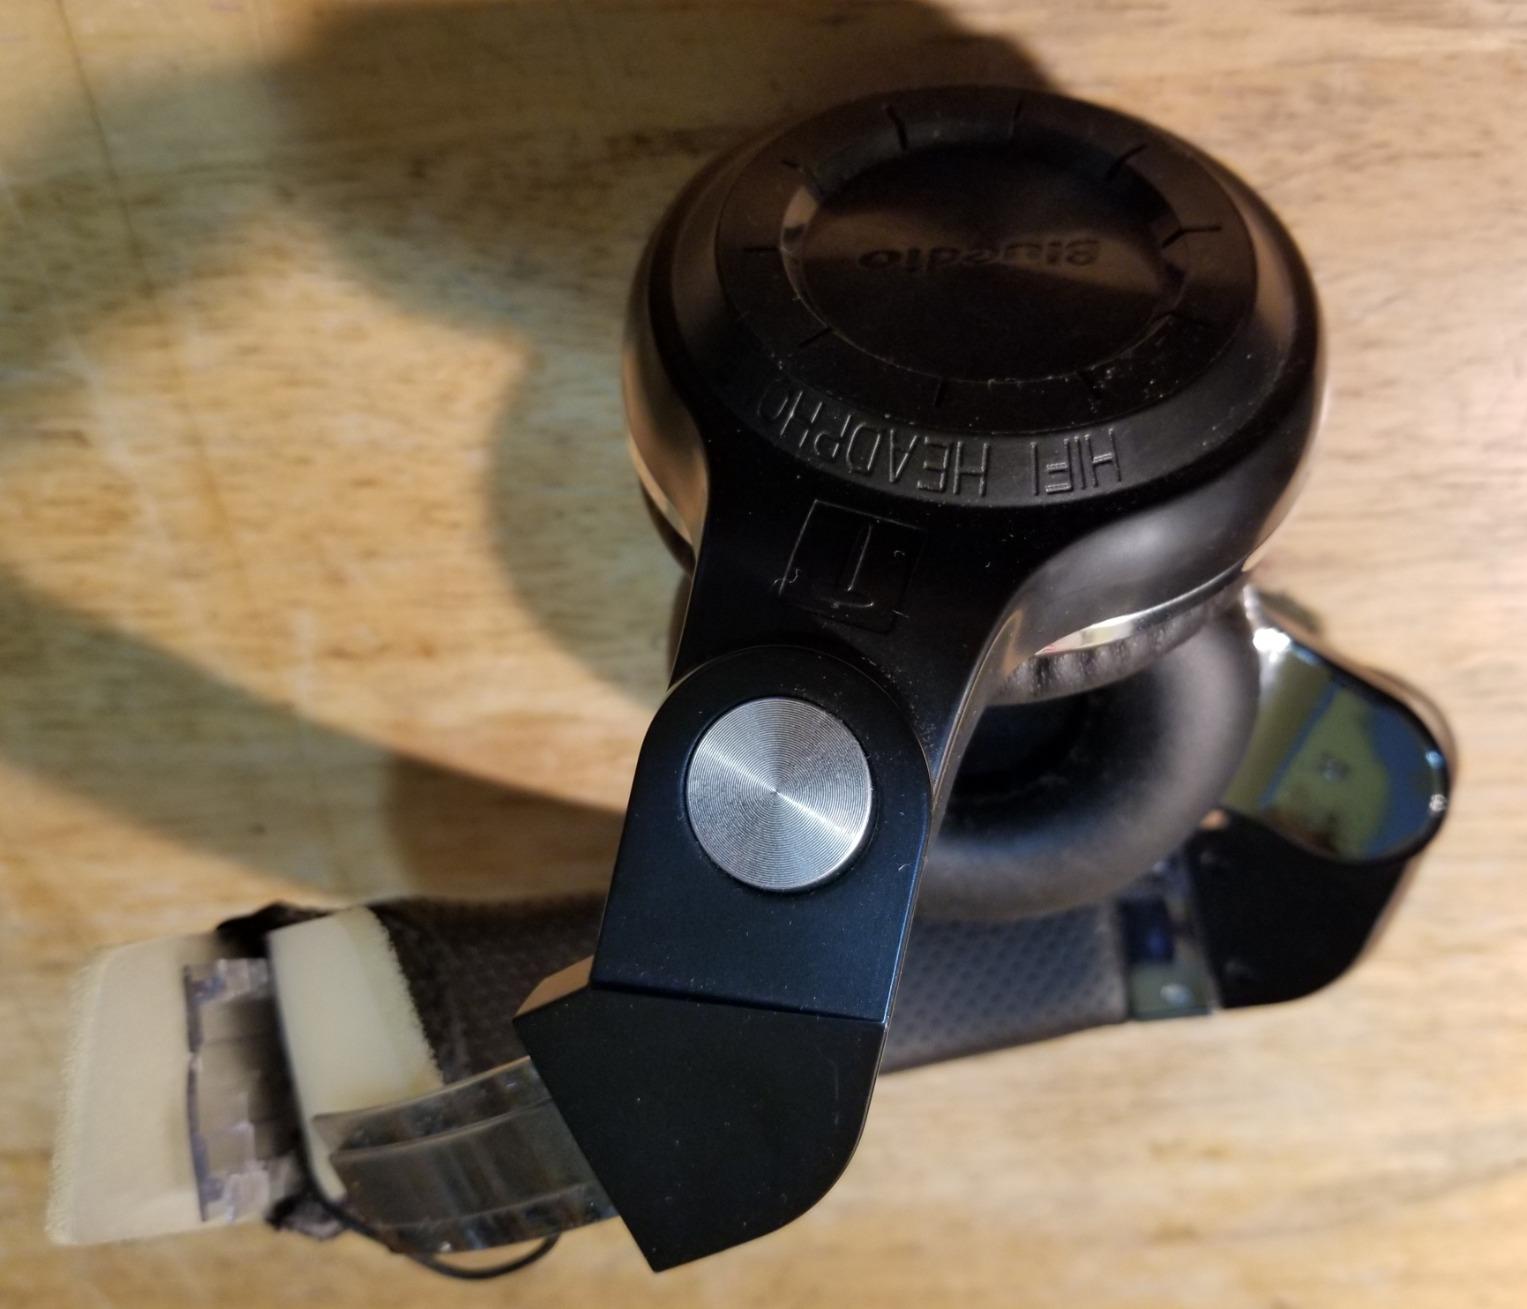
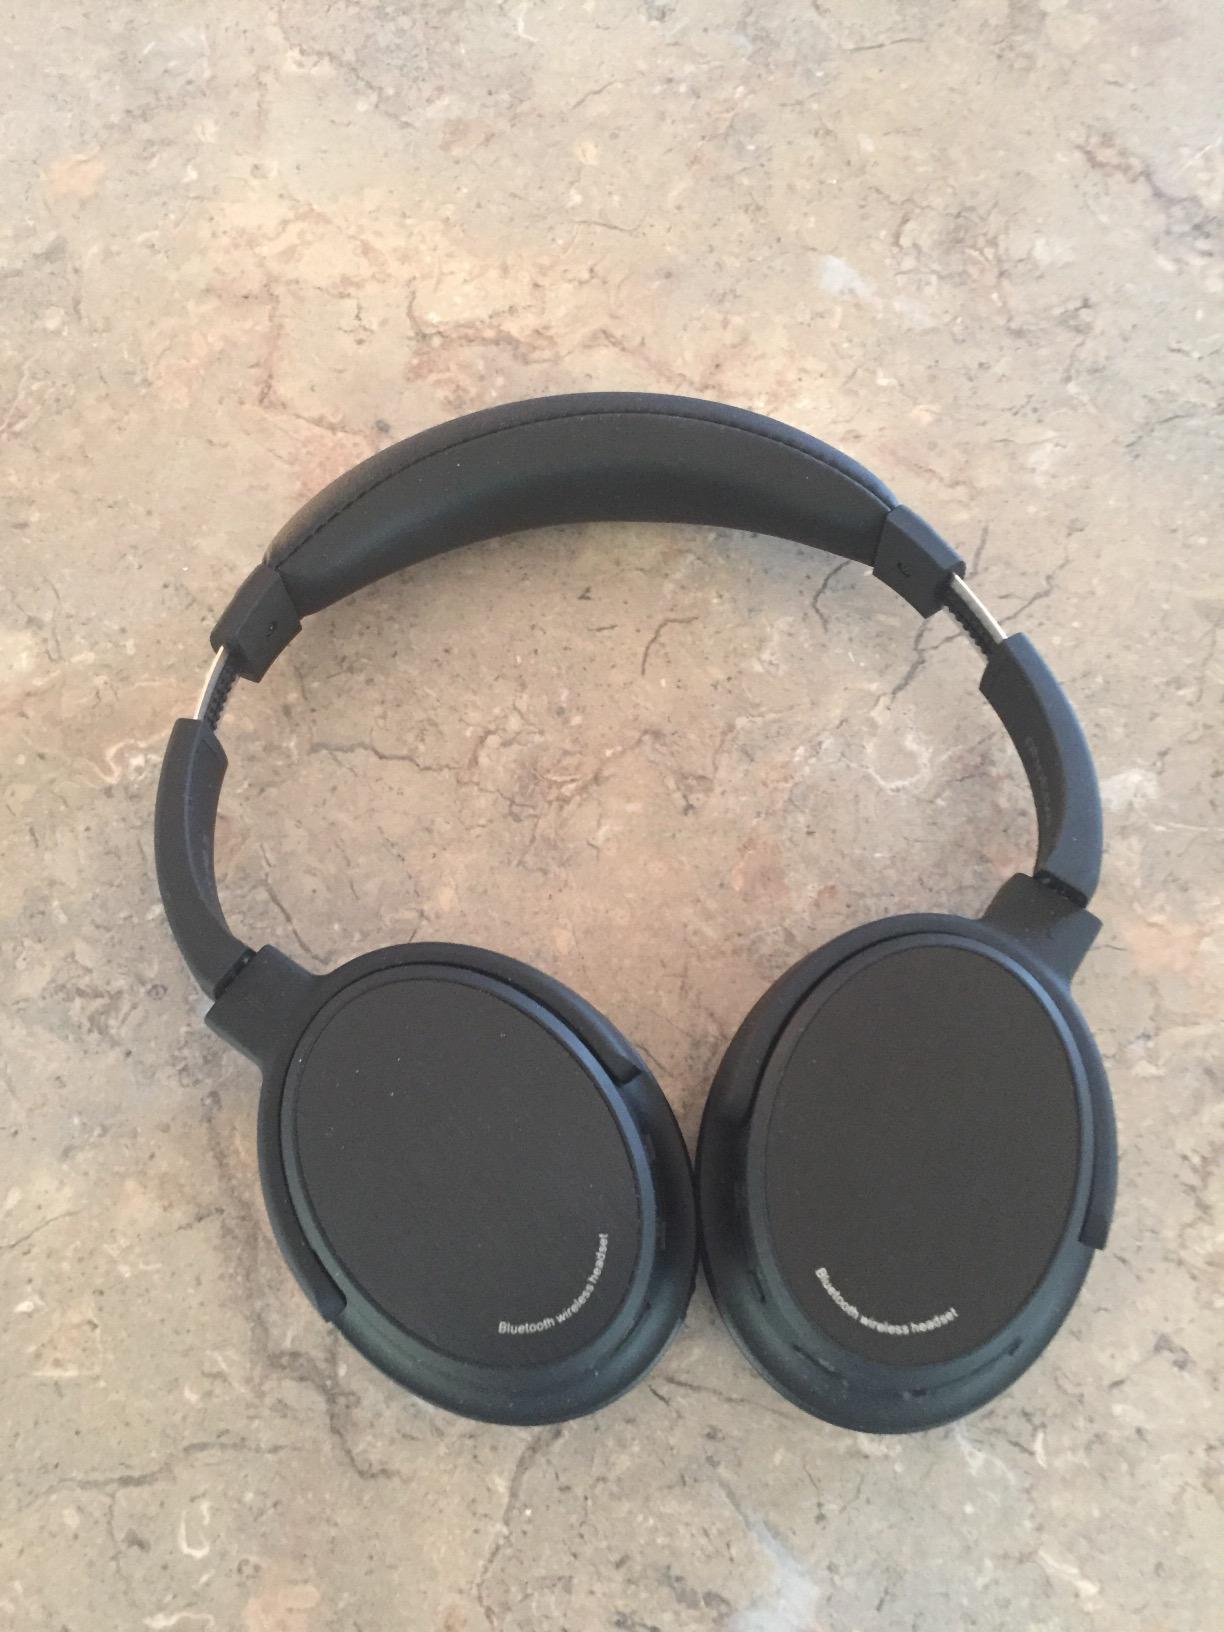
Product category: headphones
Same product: no